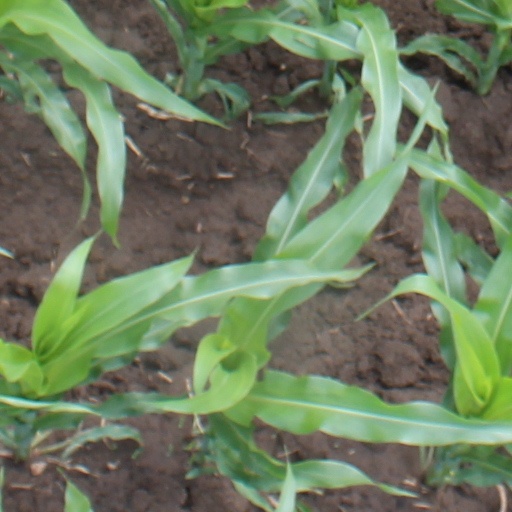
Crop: maize; corn